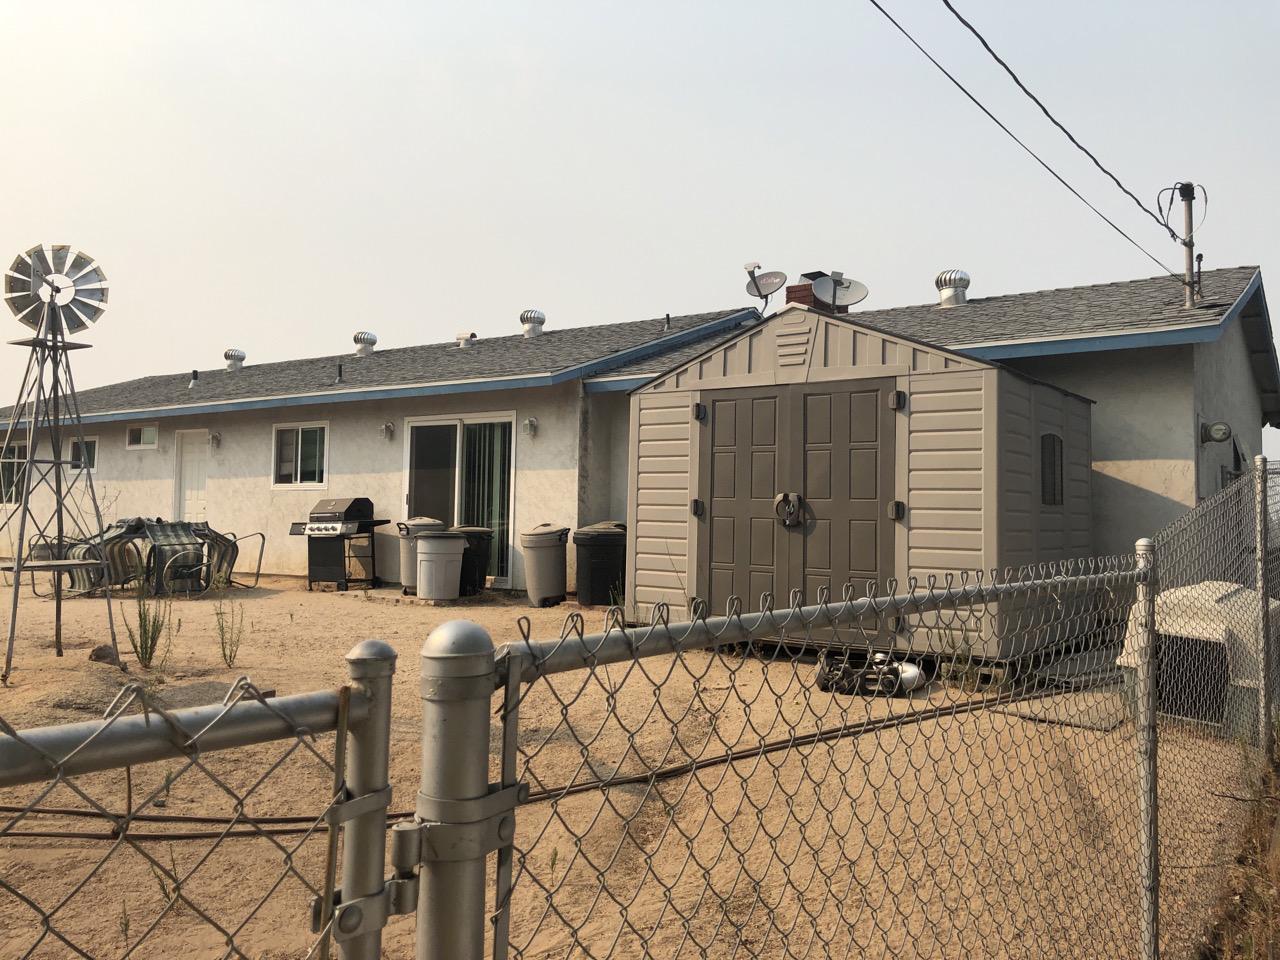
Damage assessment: no_damage